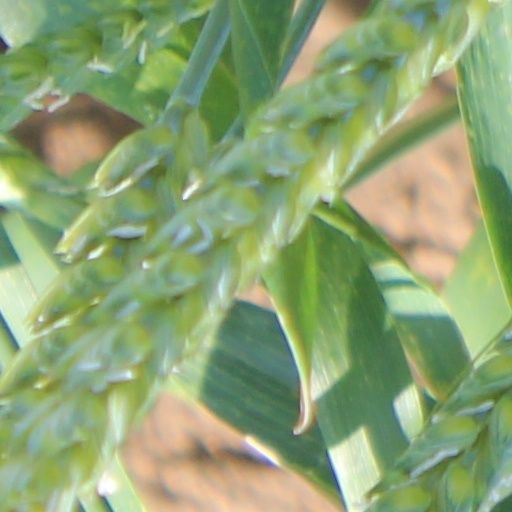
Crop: wheat